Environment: real
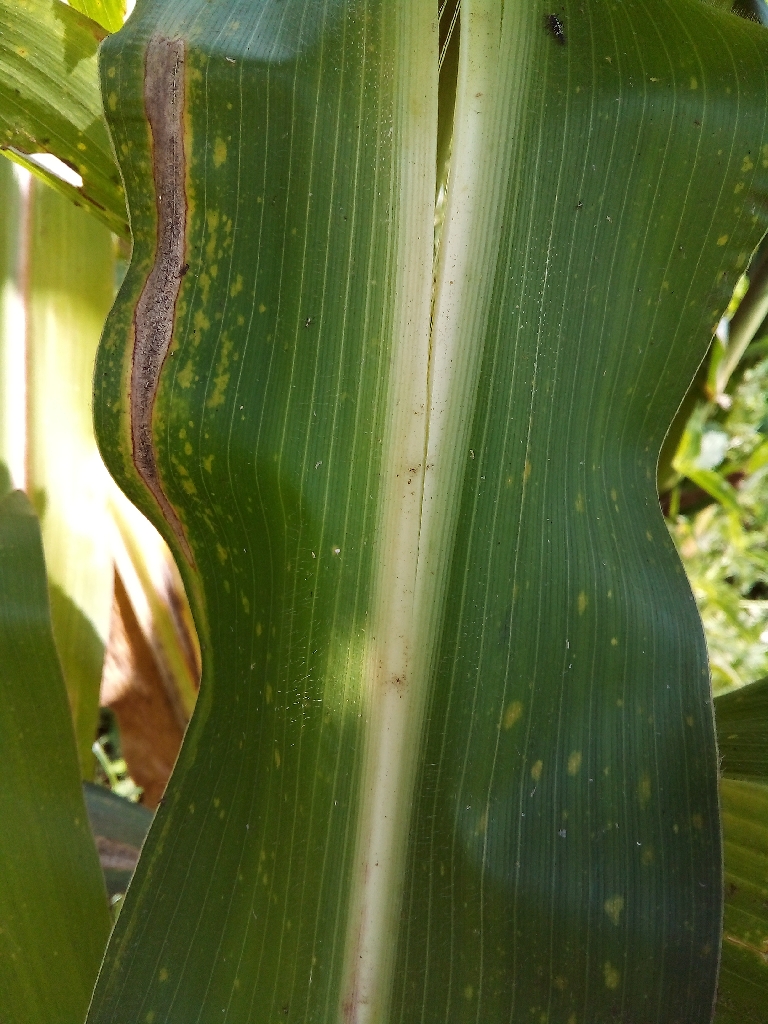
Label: northern_corn_leaf_blight